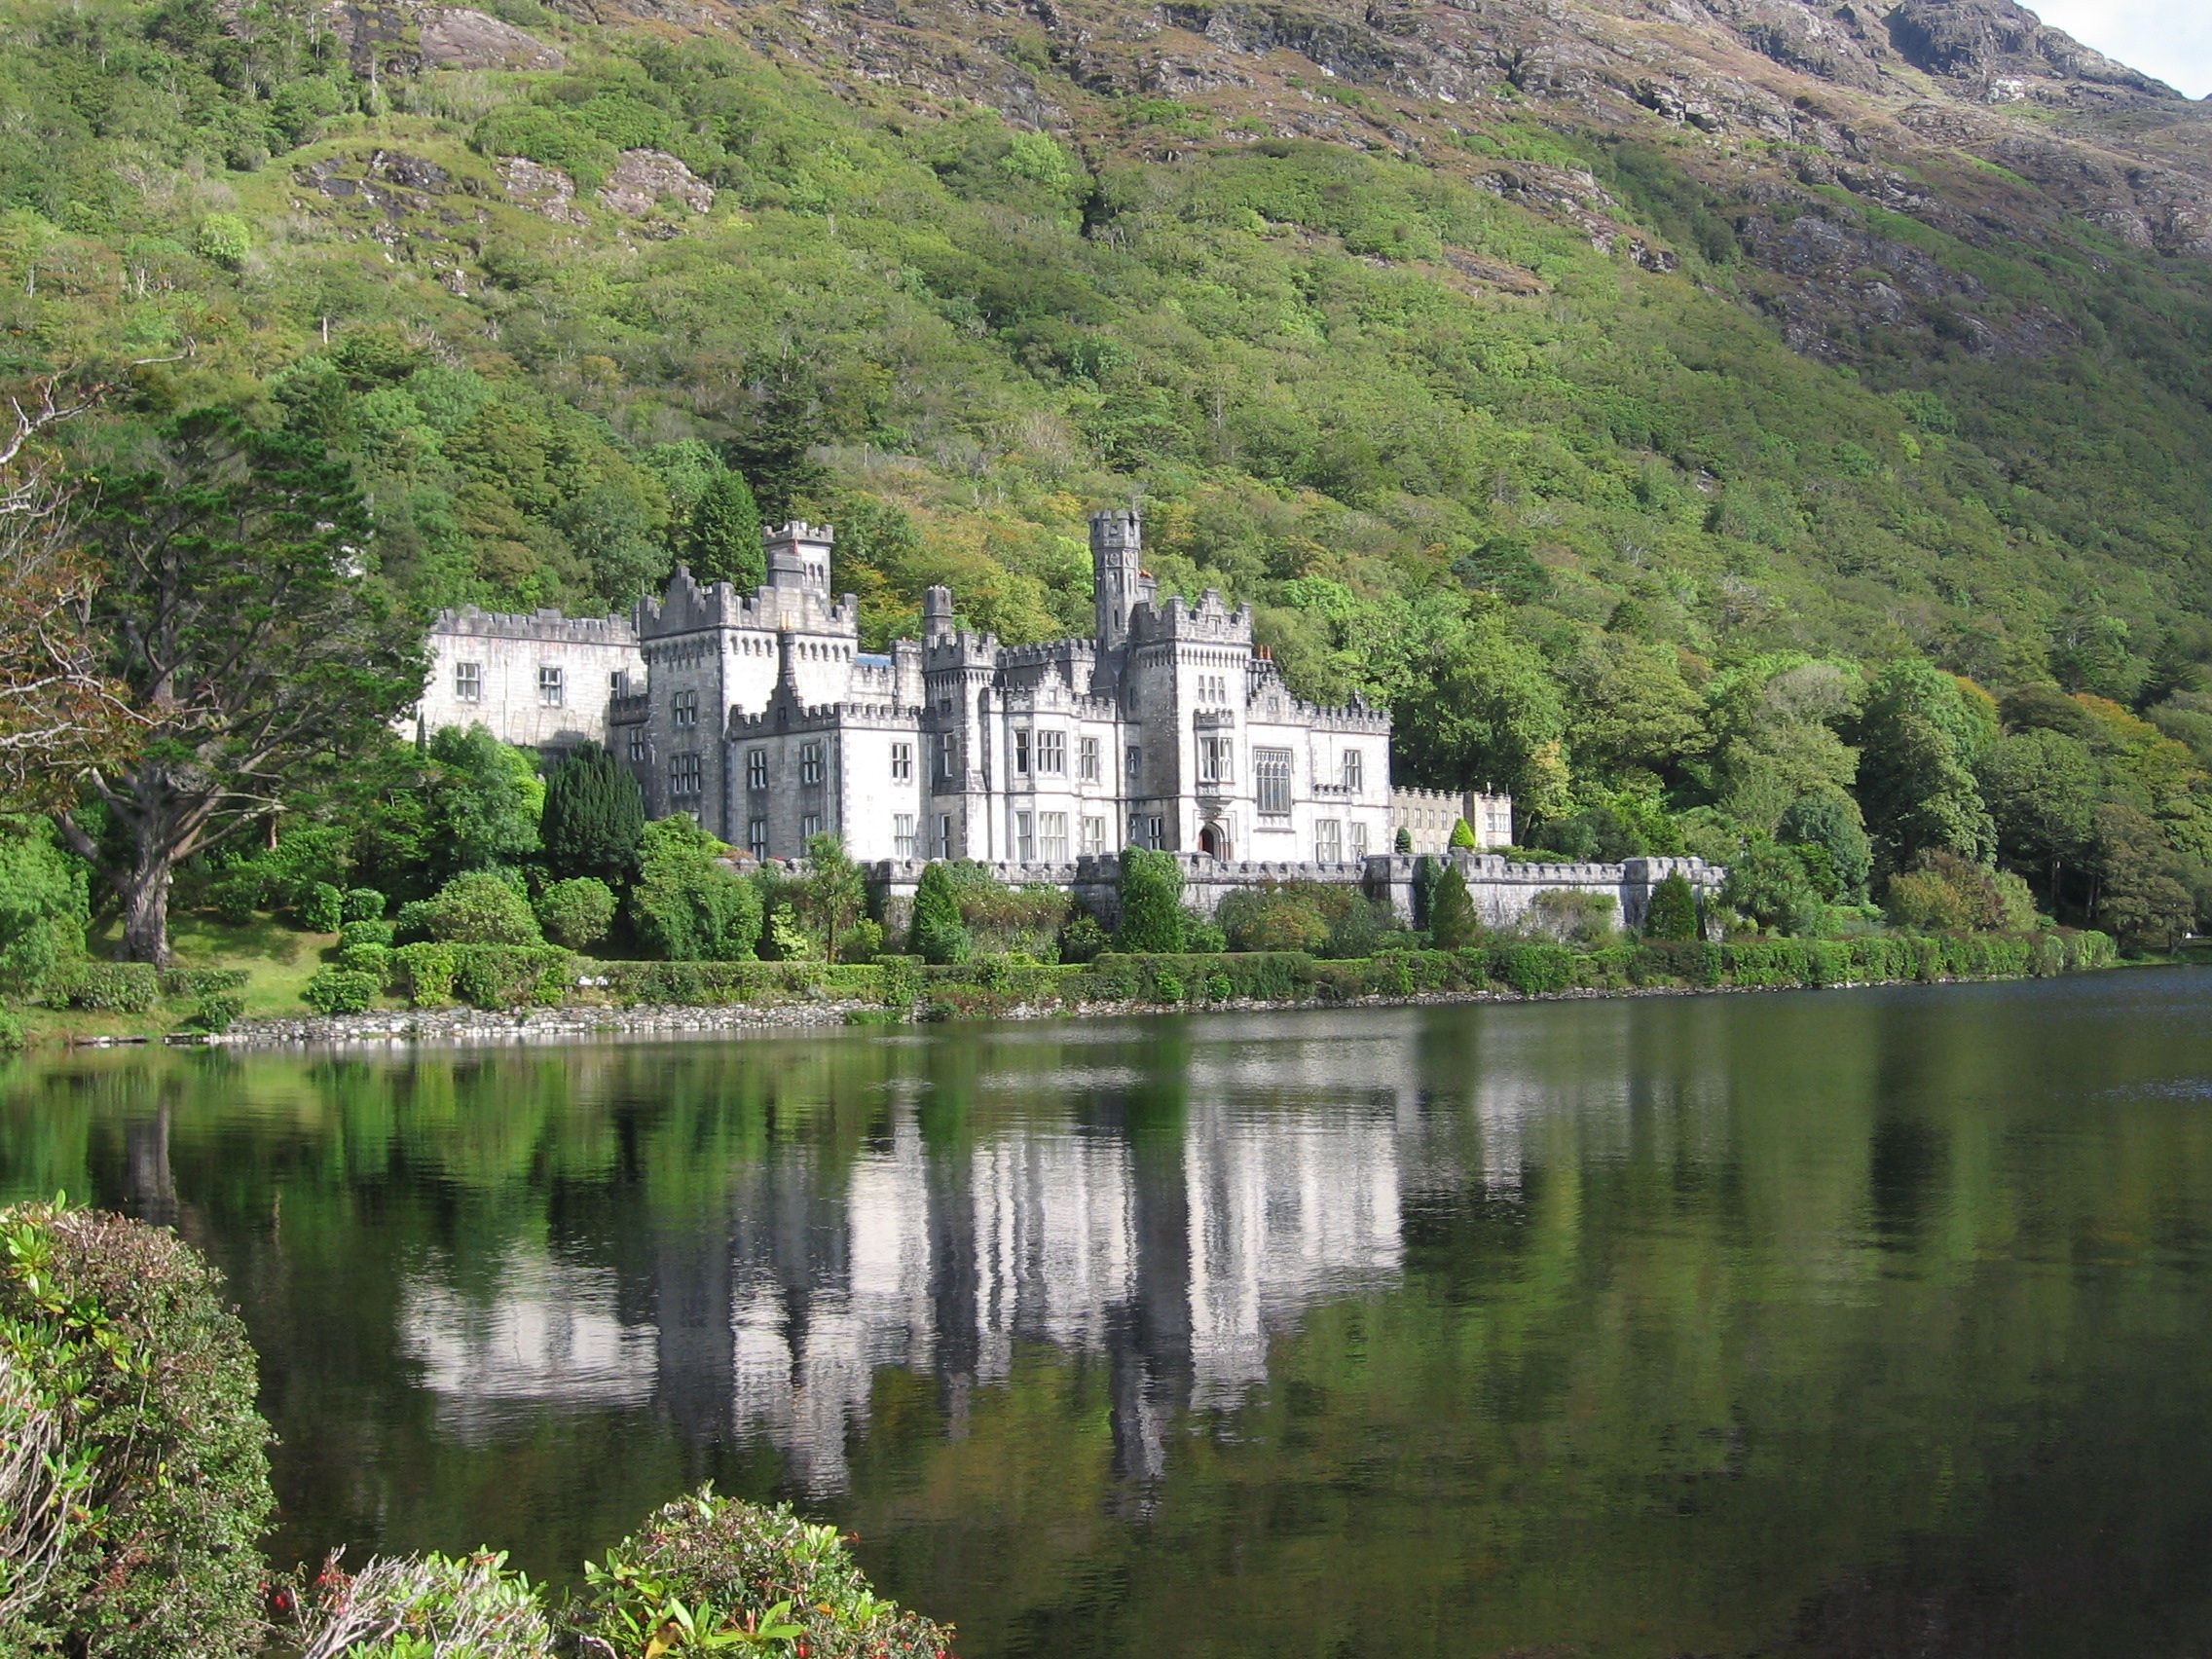
tree, water, flower, lake, building, chateau, river, pond, reflection, castle, fjord, reservoir, waterway, monastery, ireland, abbey, loch, kylemore abbey, county galway